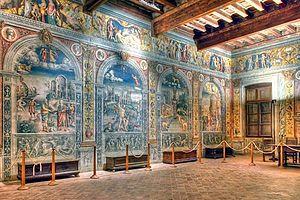
Le palazzo d'Arco est un palais situé dans la ville de Mantoue en Lombardie. Résidence aristocratique de la famille D'Arco, originaire de Trente, il fut construit à Mantoue à partir de 1784 par l'architecte Antonio Colonna.